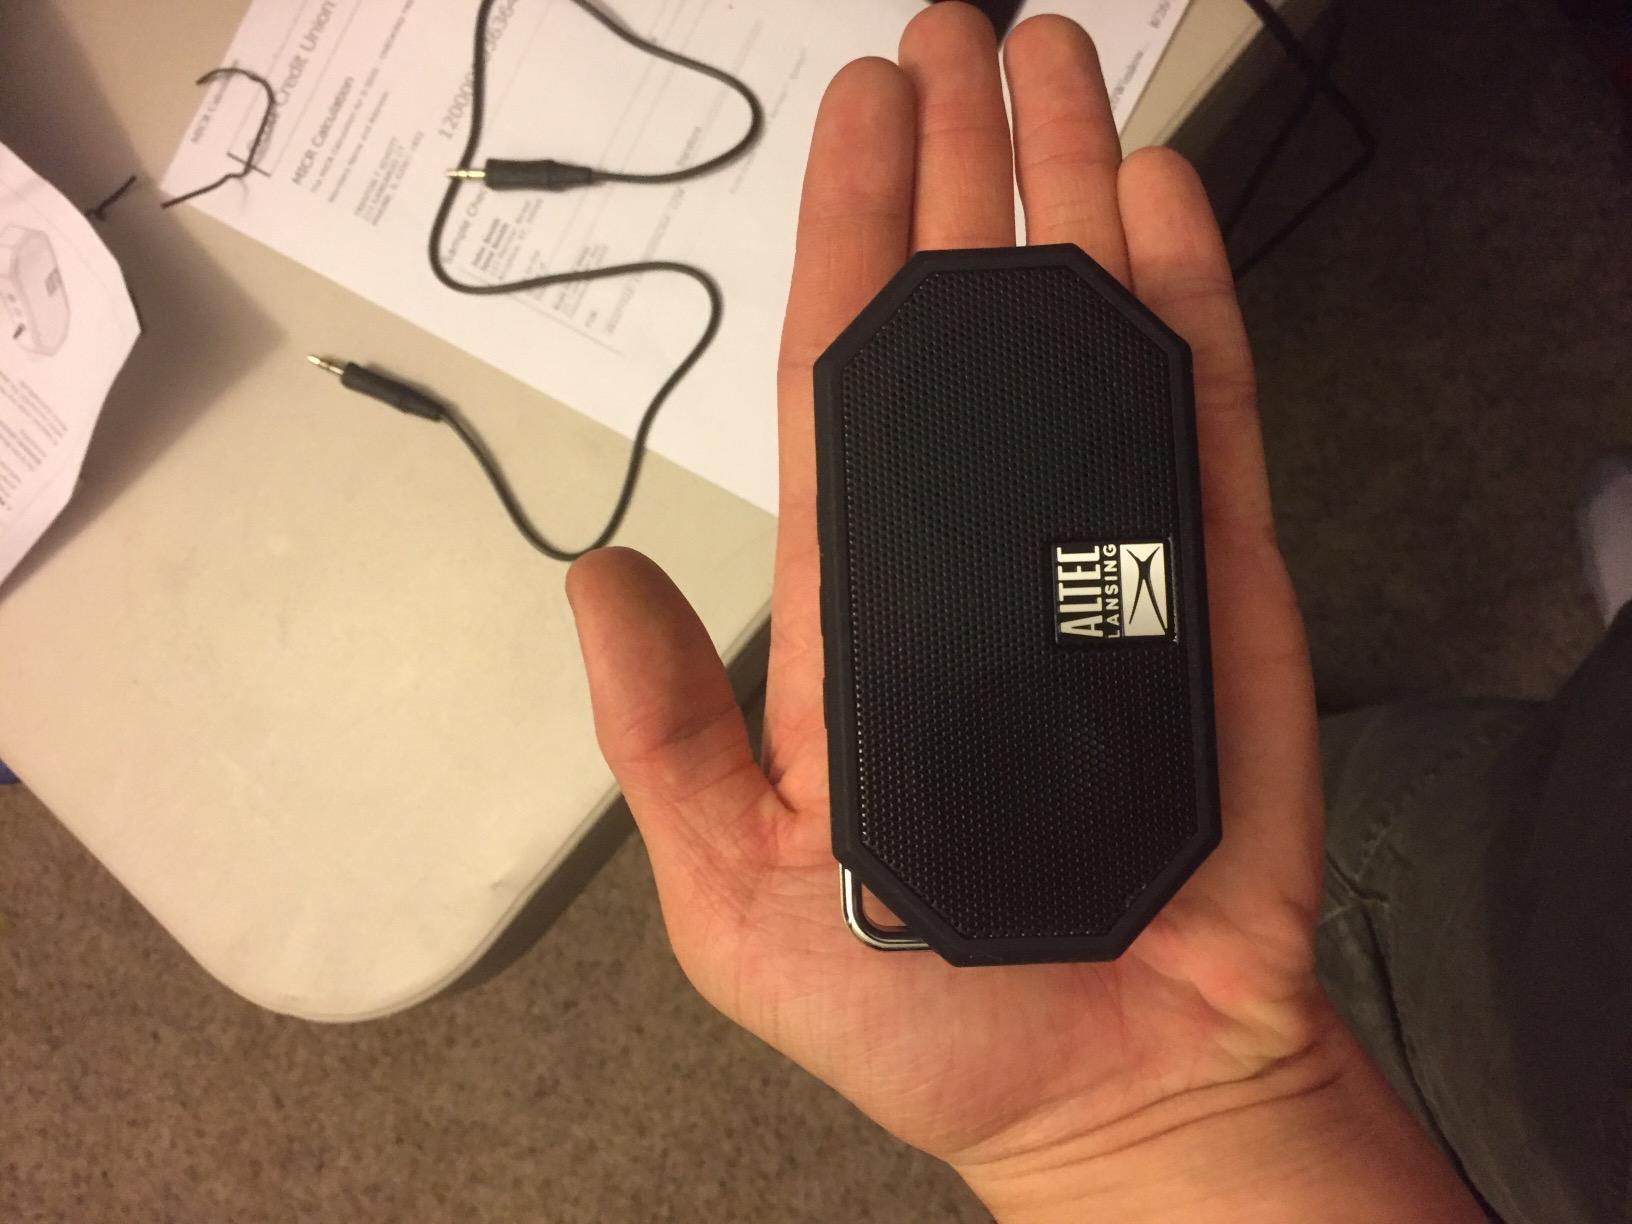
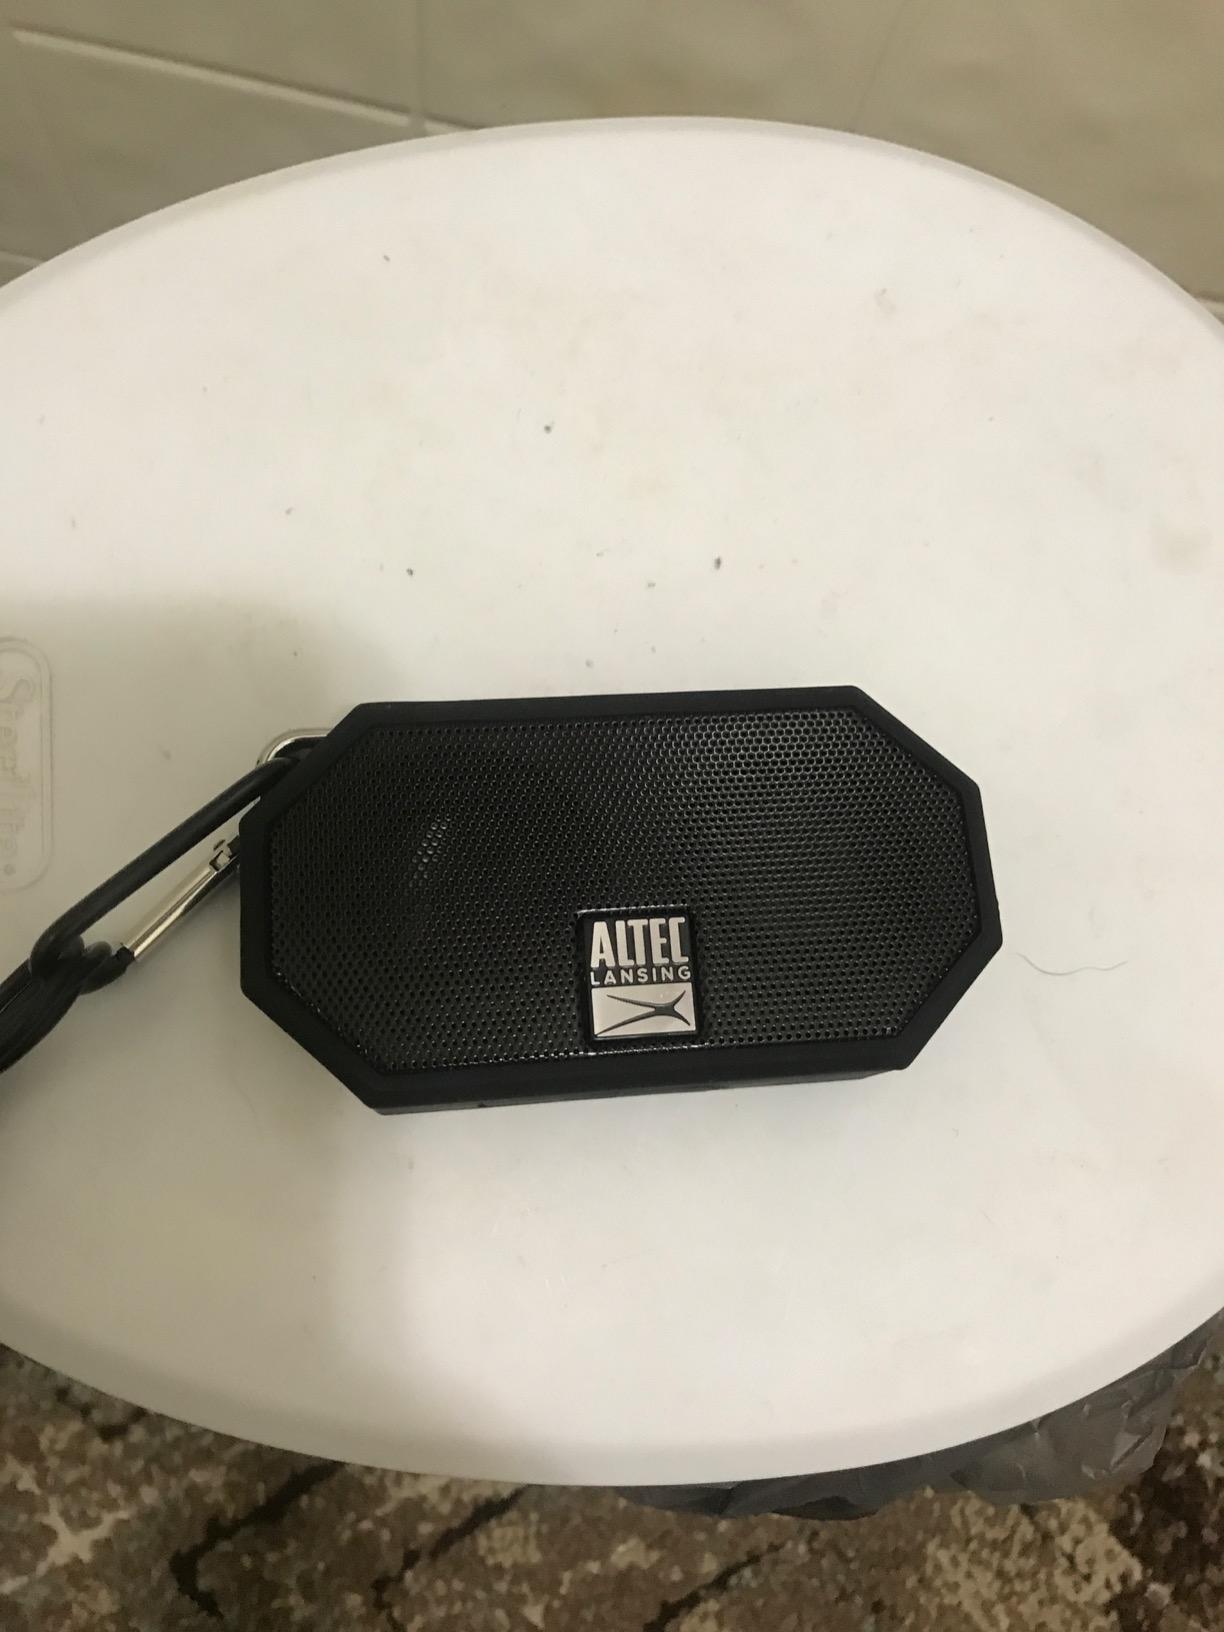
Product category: speaker
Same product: yes